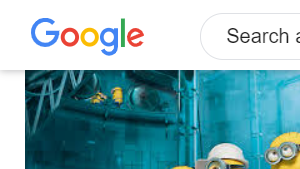
Portrait style: Cartoon Portrait